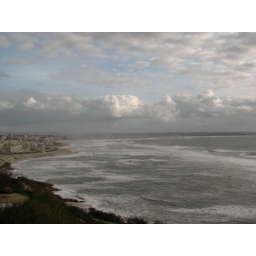
clouds over the beach